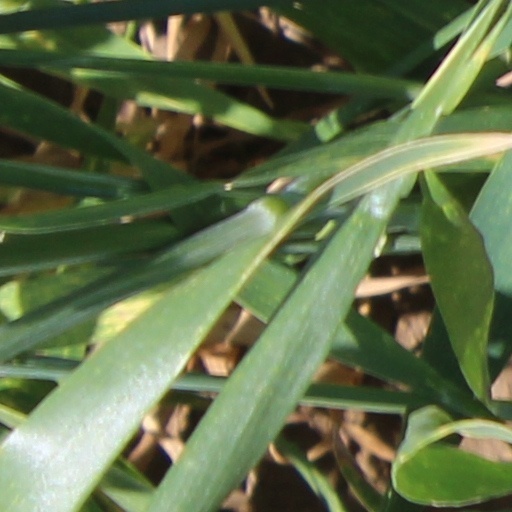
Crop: wheat